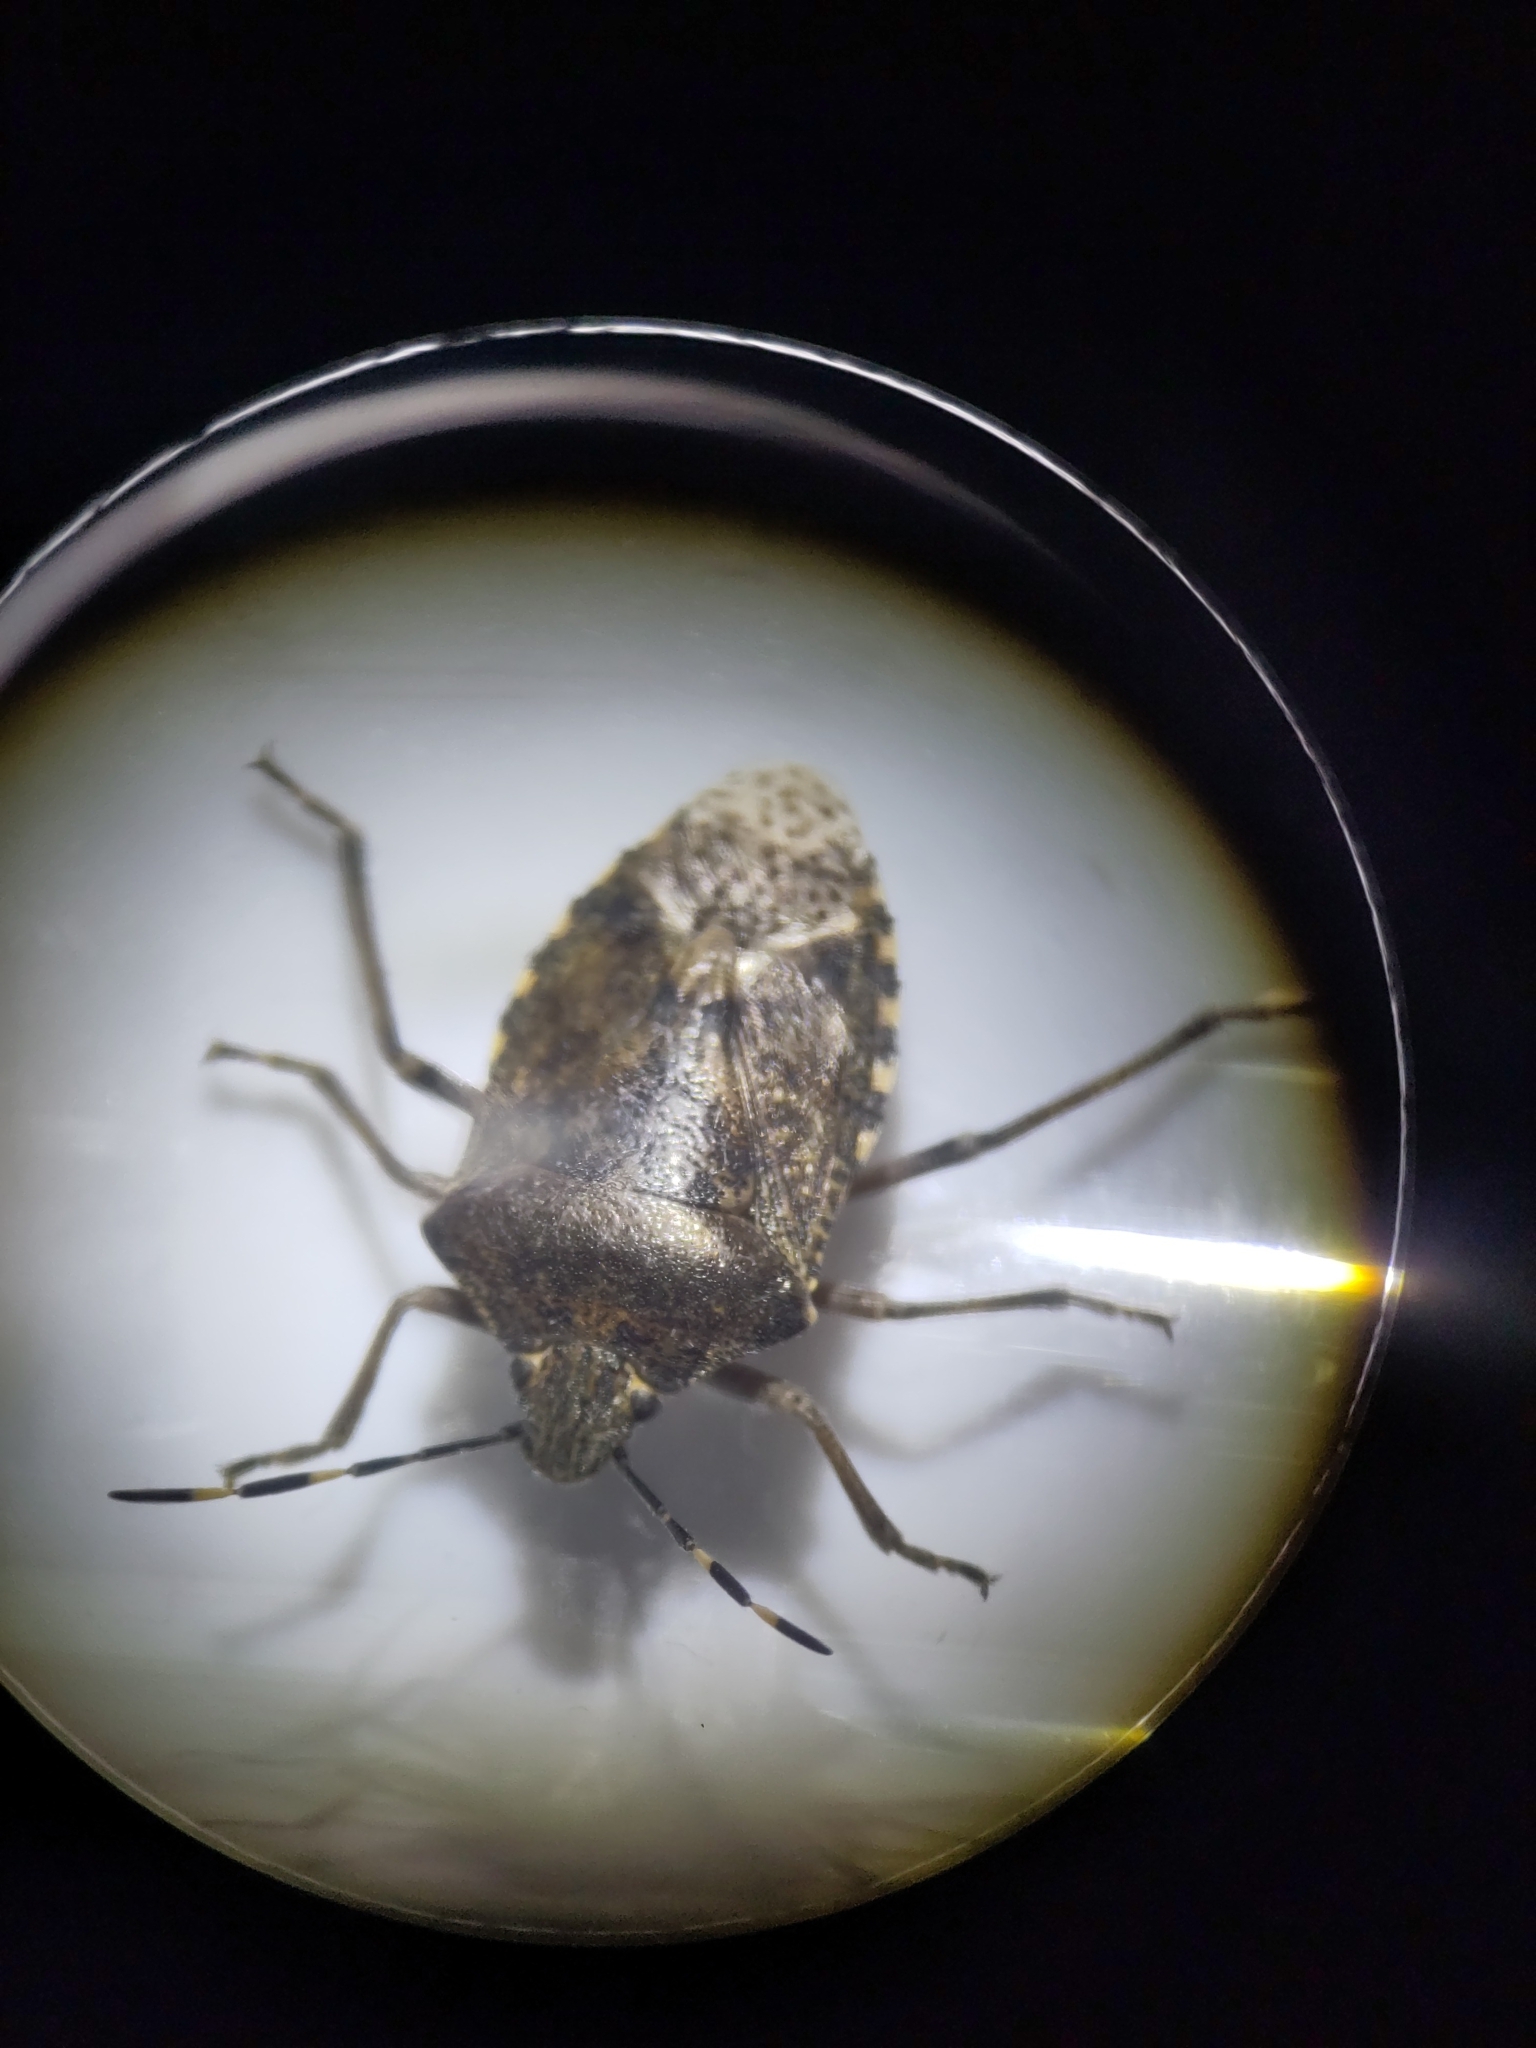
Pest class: stink_bug